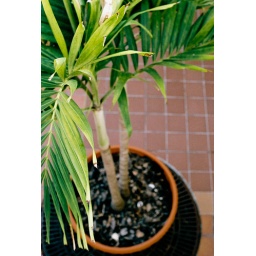
palm tree in a office park.